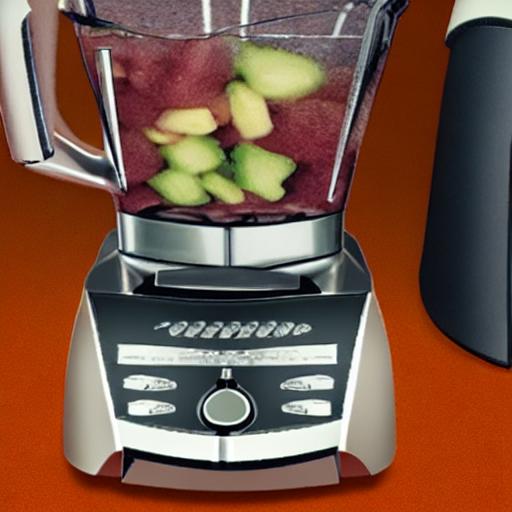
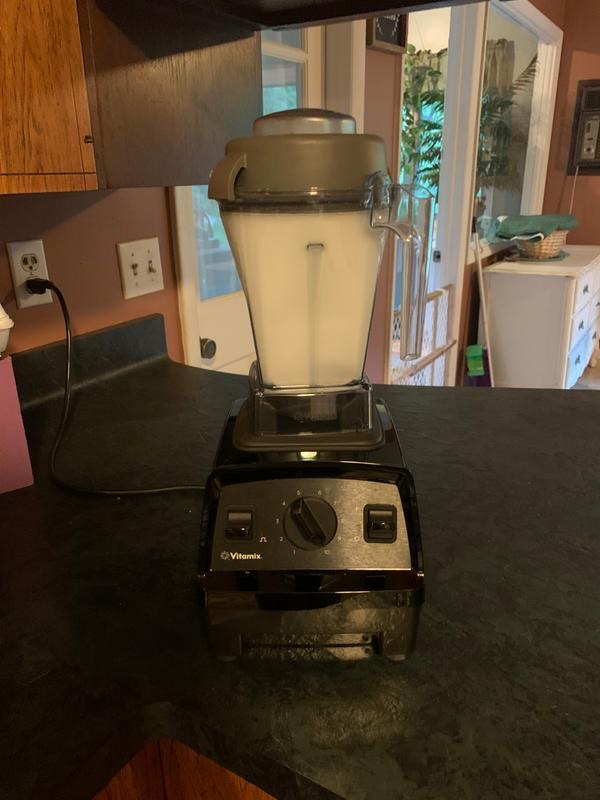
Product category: items_blender
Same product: no